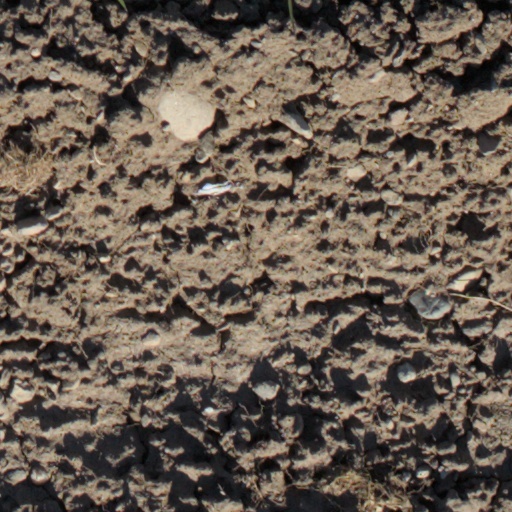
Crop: wheat